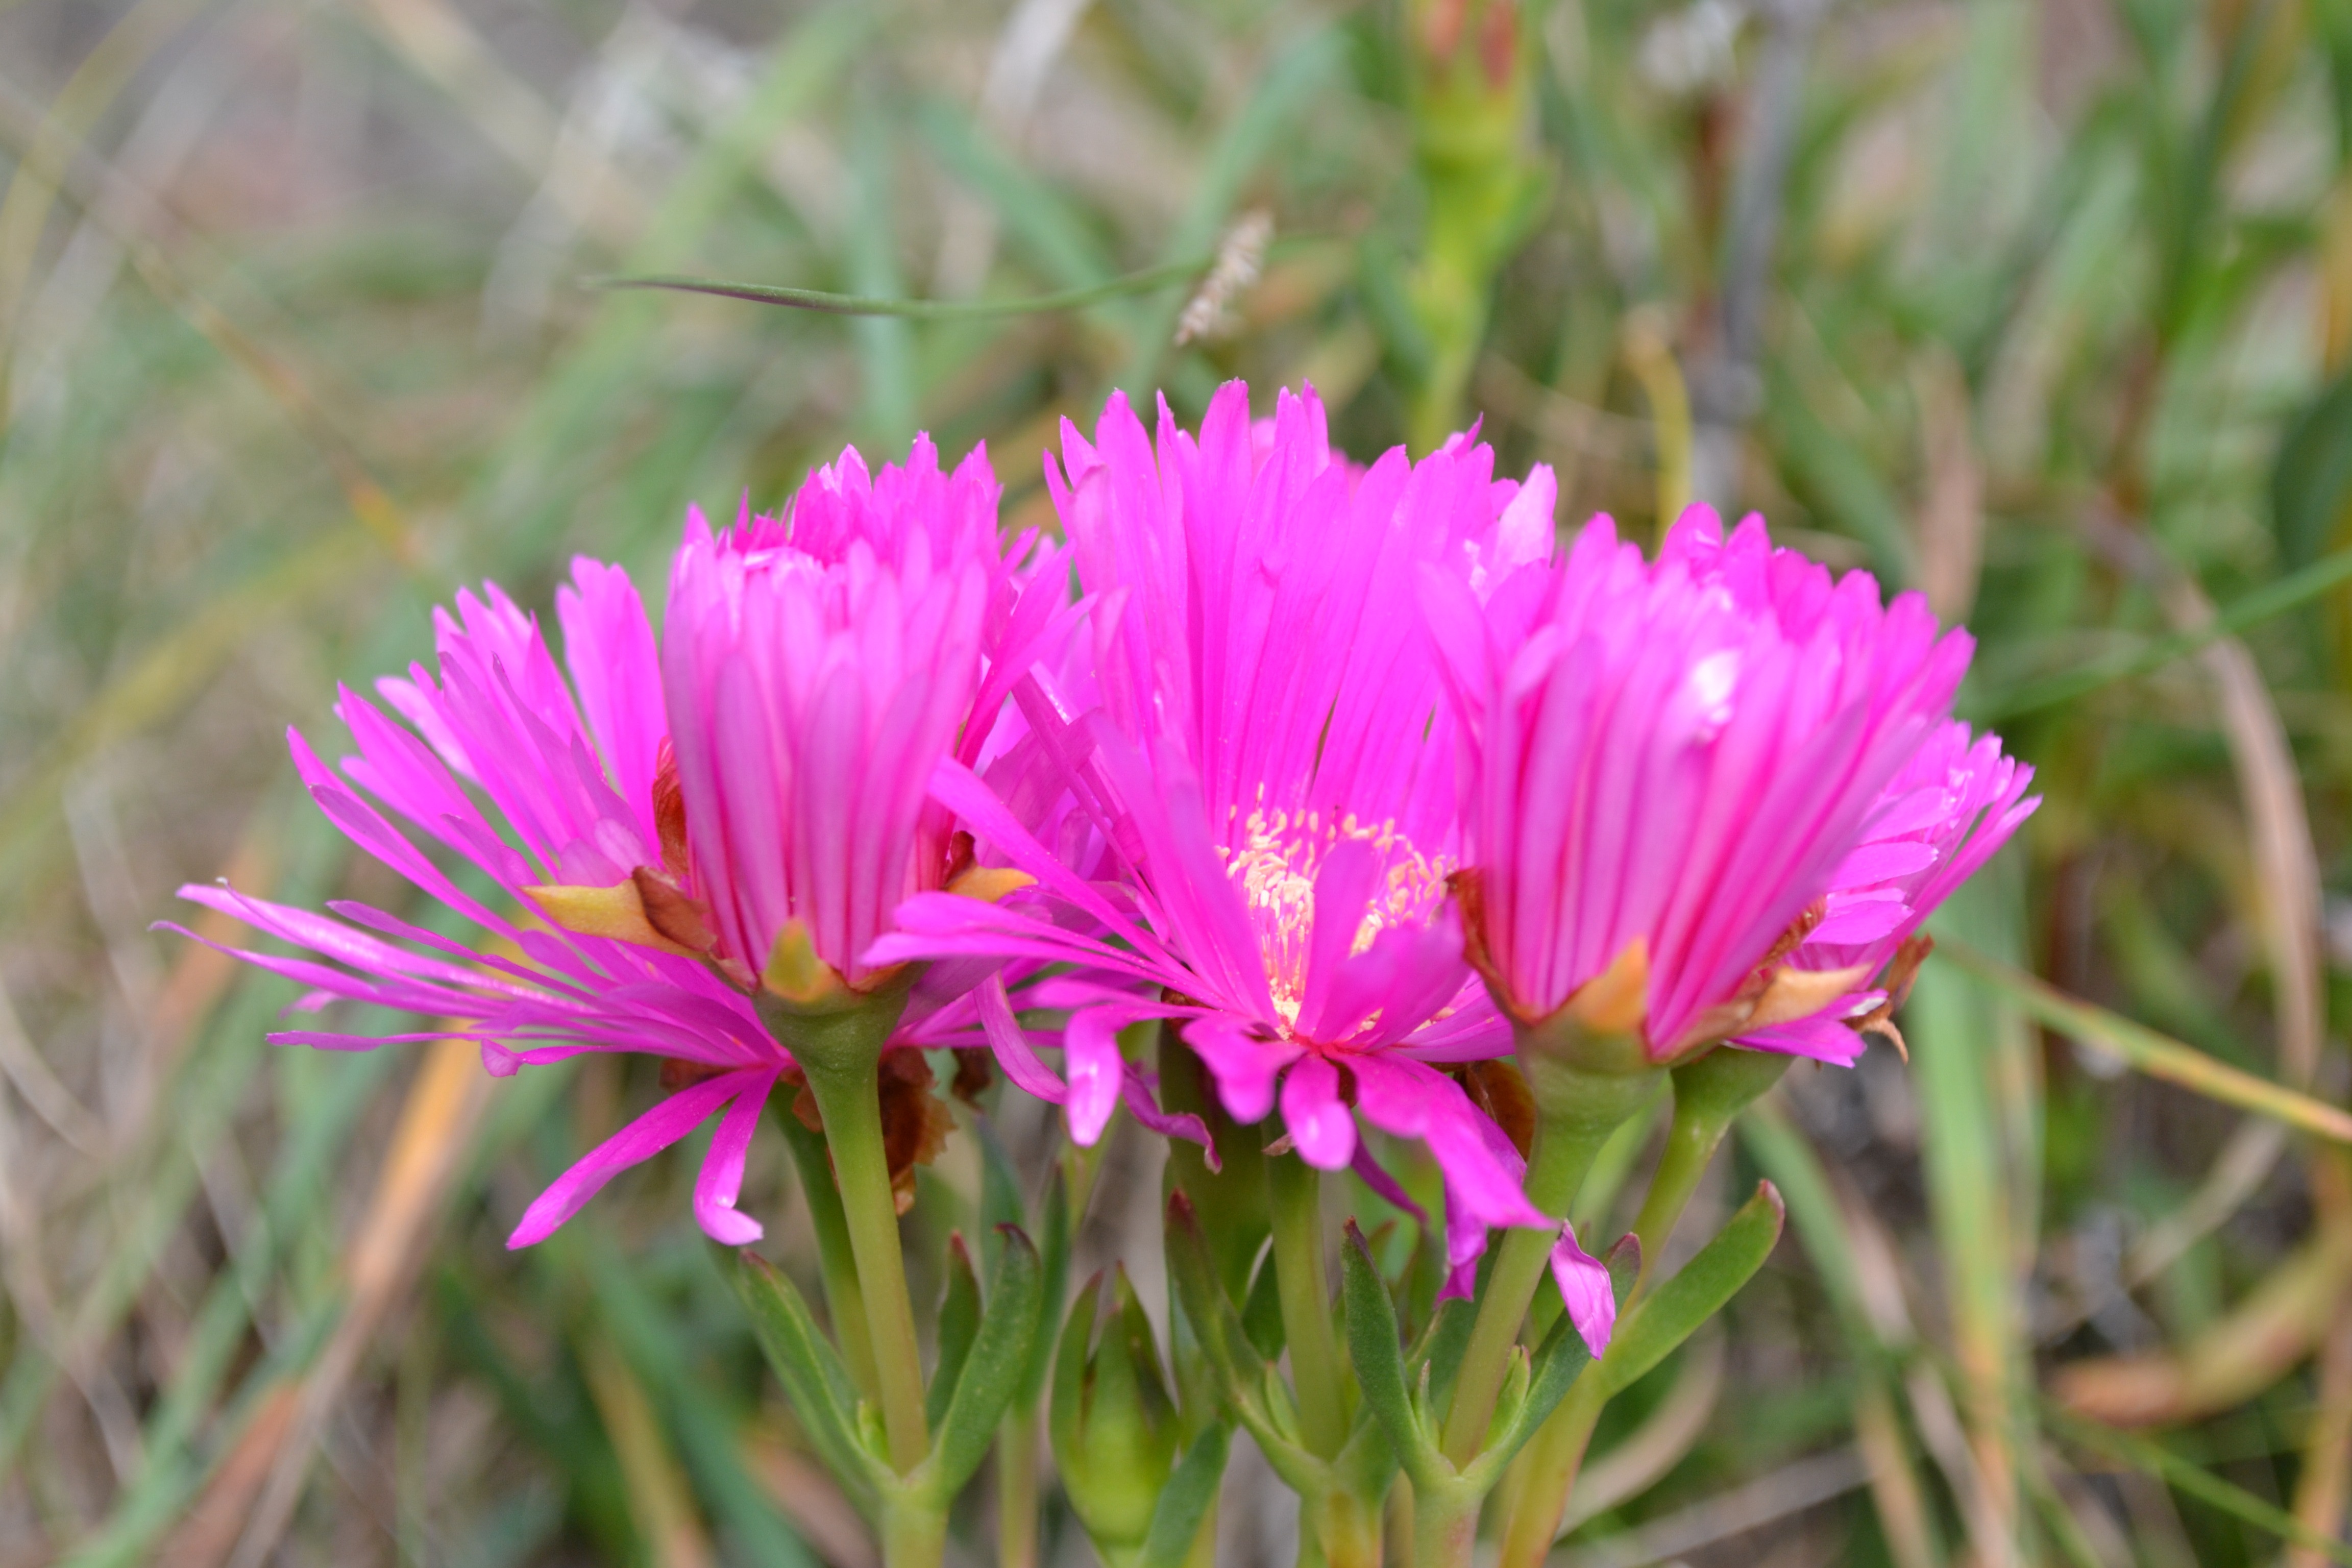
nature, grass, blossom, plant, meadow, prairie, flower, petal, wild, herb, botany, succulent, pink, flora, wildflower, close up, pigface, bright, dianthus, macro photography, flowering plant, ice plant, annual plant, land plant, pink family, ice plant family, noon flower, rounded noon flower, disphyma crassifolium sub species, clavellatum, round leaved pig face, coastal plant, daisy like